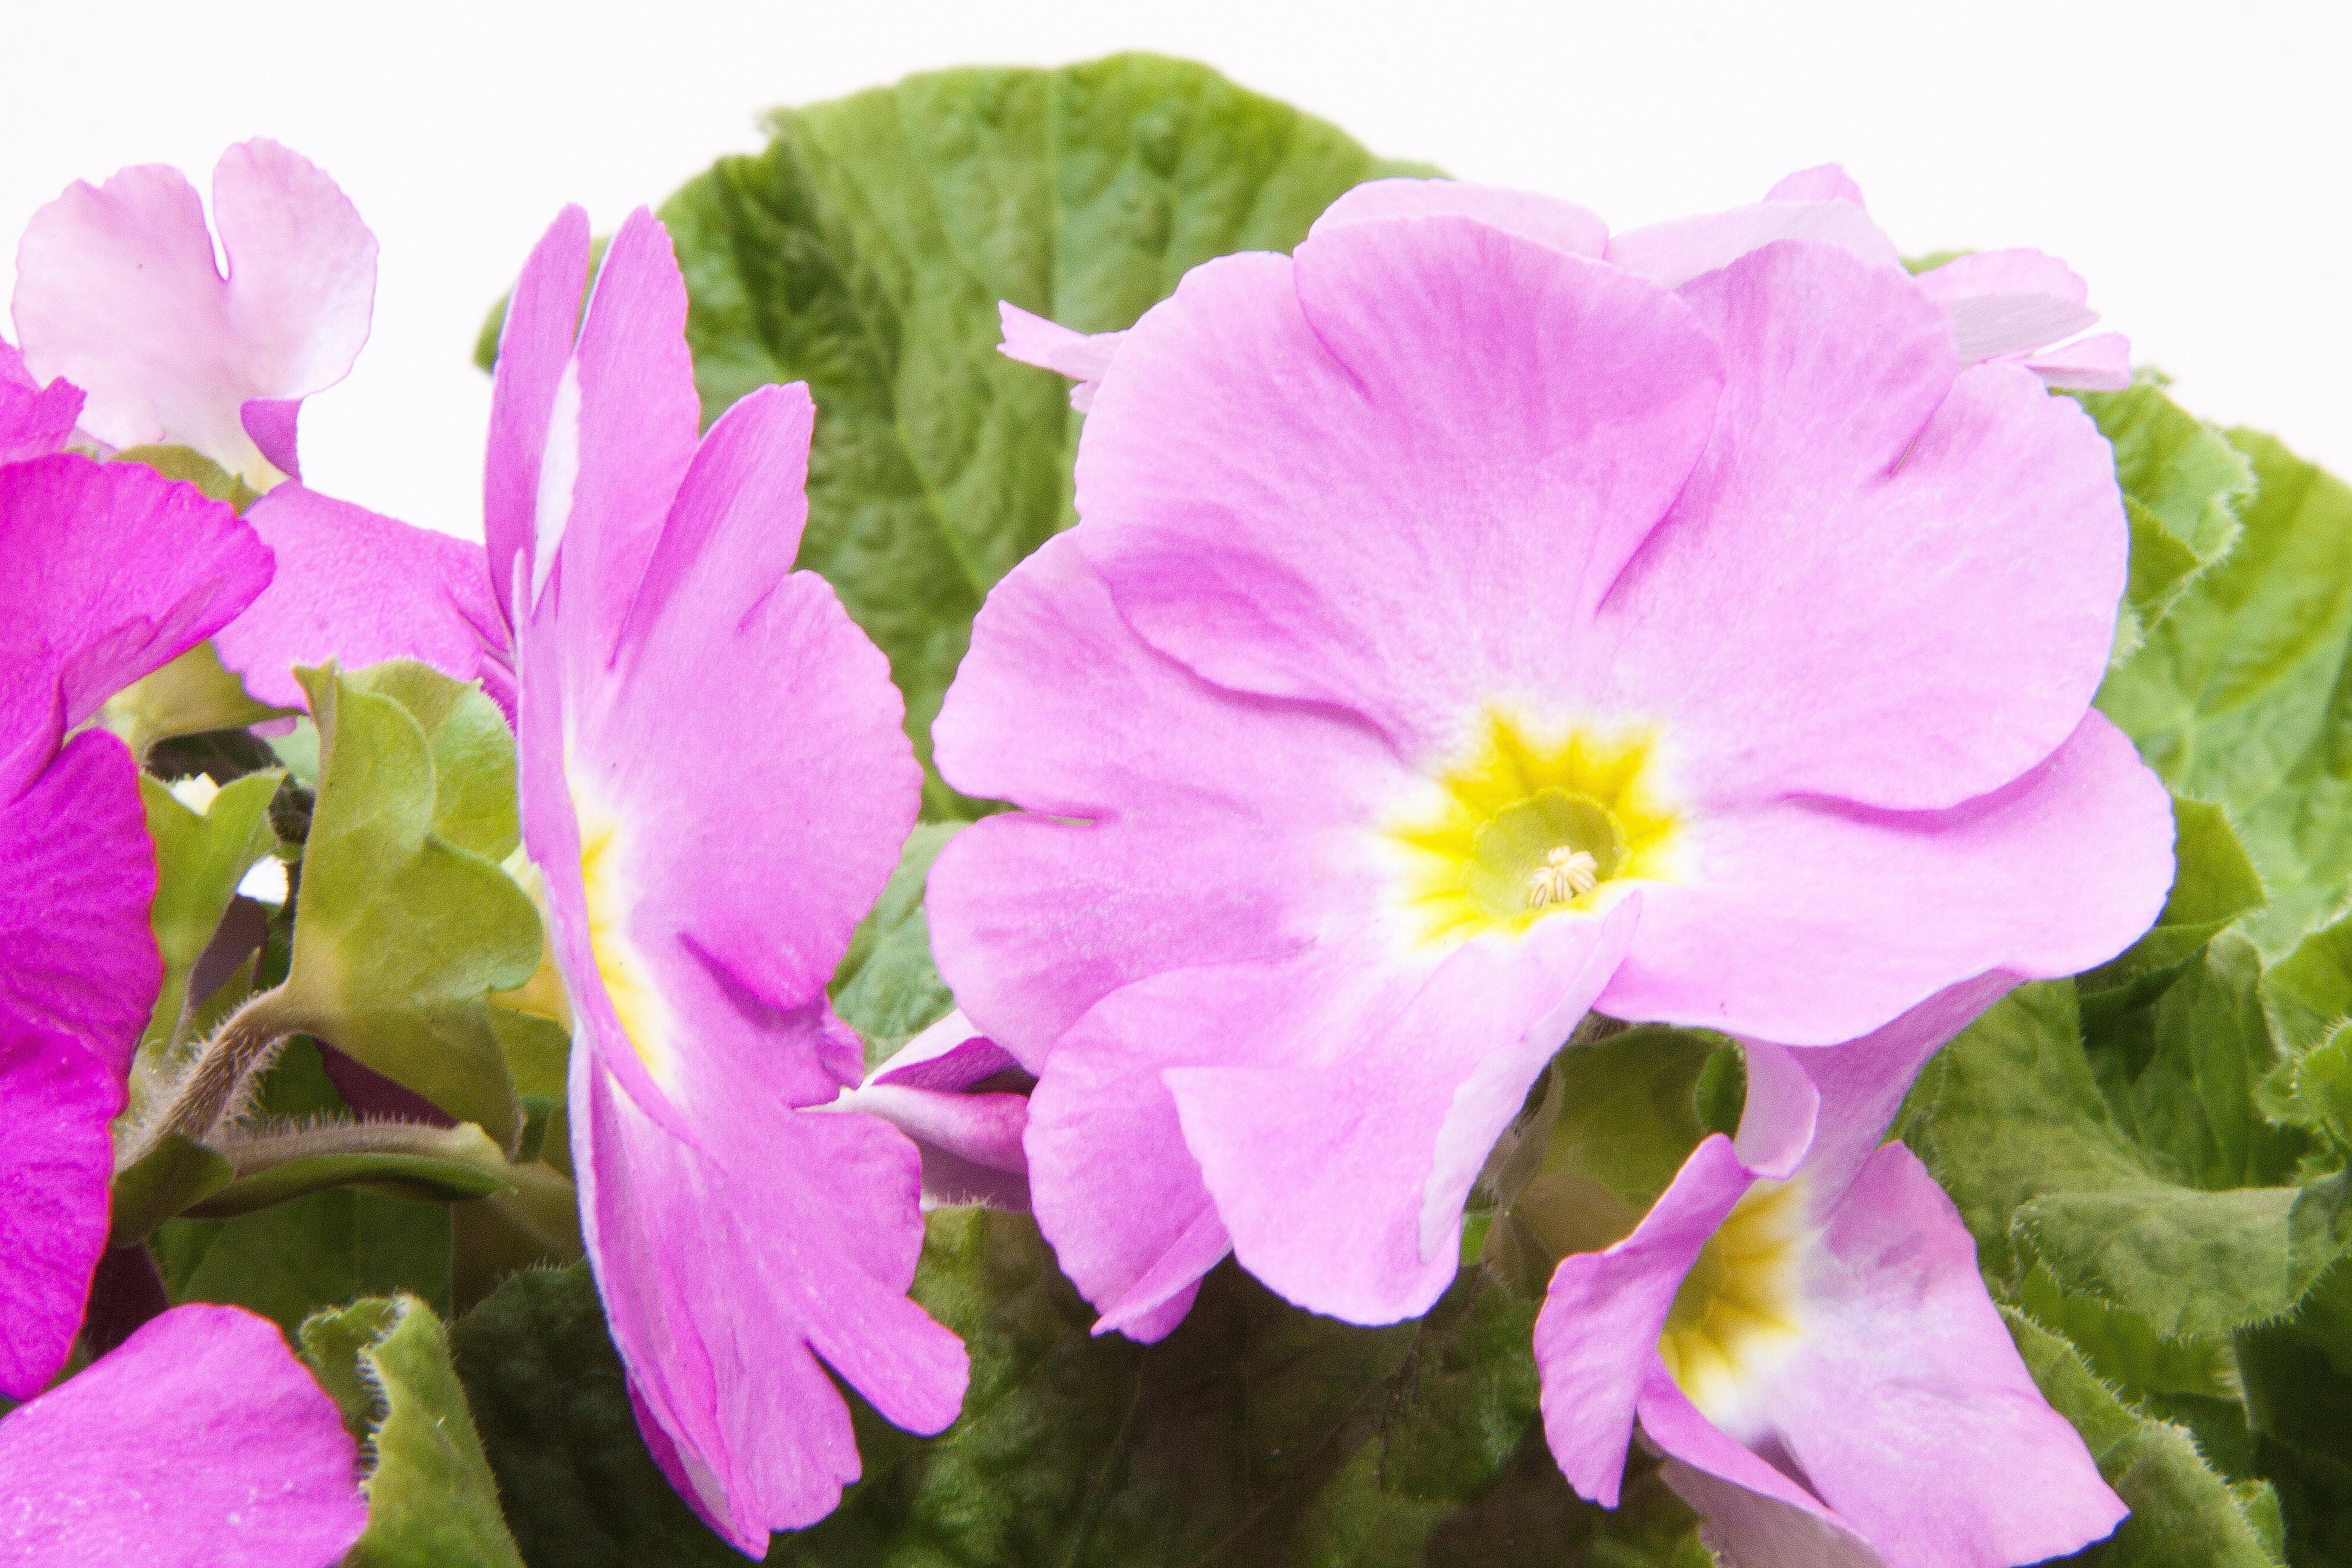
plant, flower, petal, spring, flora, flowers, primrose, magenta, viola, primula, flowering plant, genus, primroses, herbaceous plant, cattleya, primrose varieties, annual plant, land plant, violet family, primula vulgaris hybrid